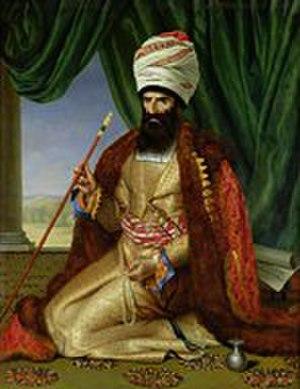
Césarine Davin née Césarine Henriette Flore Mirvault le 3 juin 1773 à Paris et morte dans la même ville le 25 novembre 1844 est une artiste peintre et miniaturiste française.